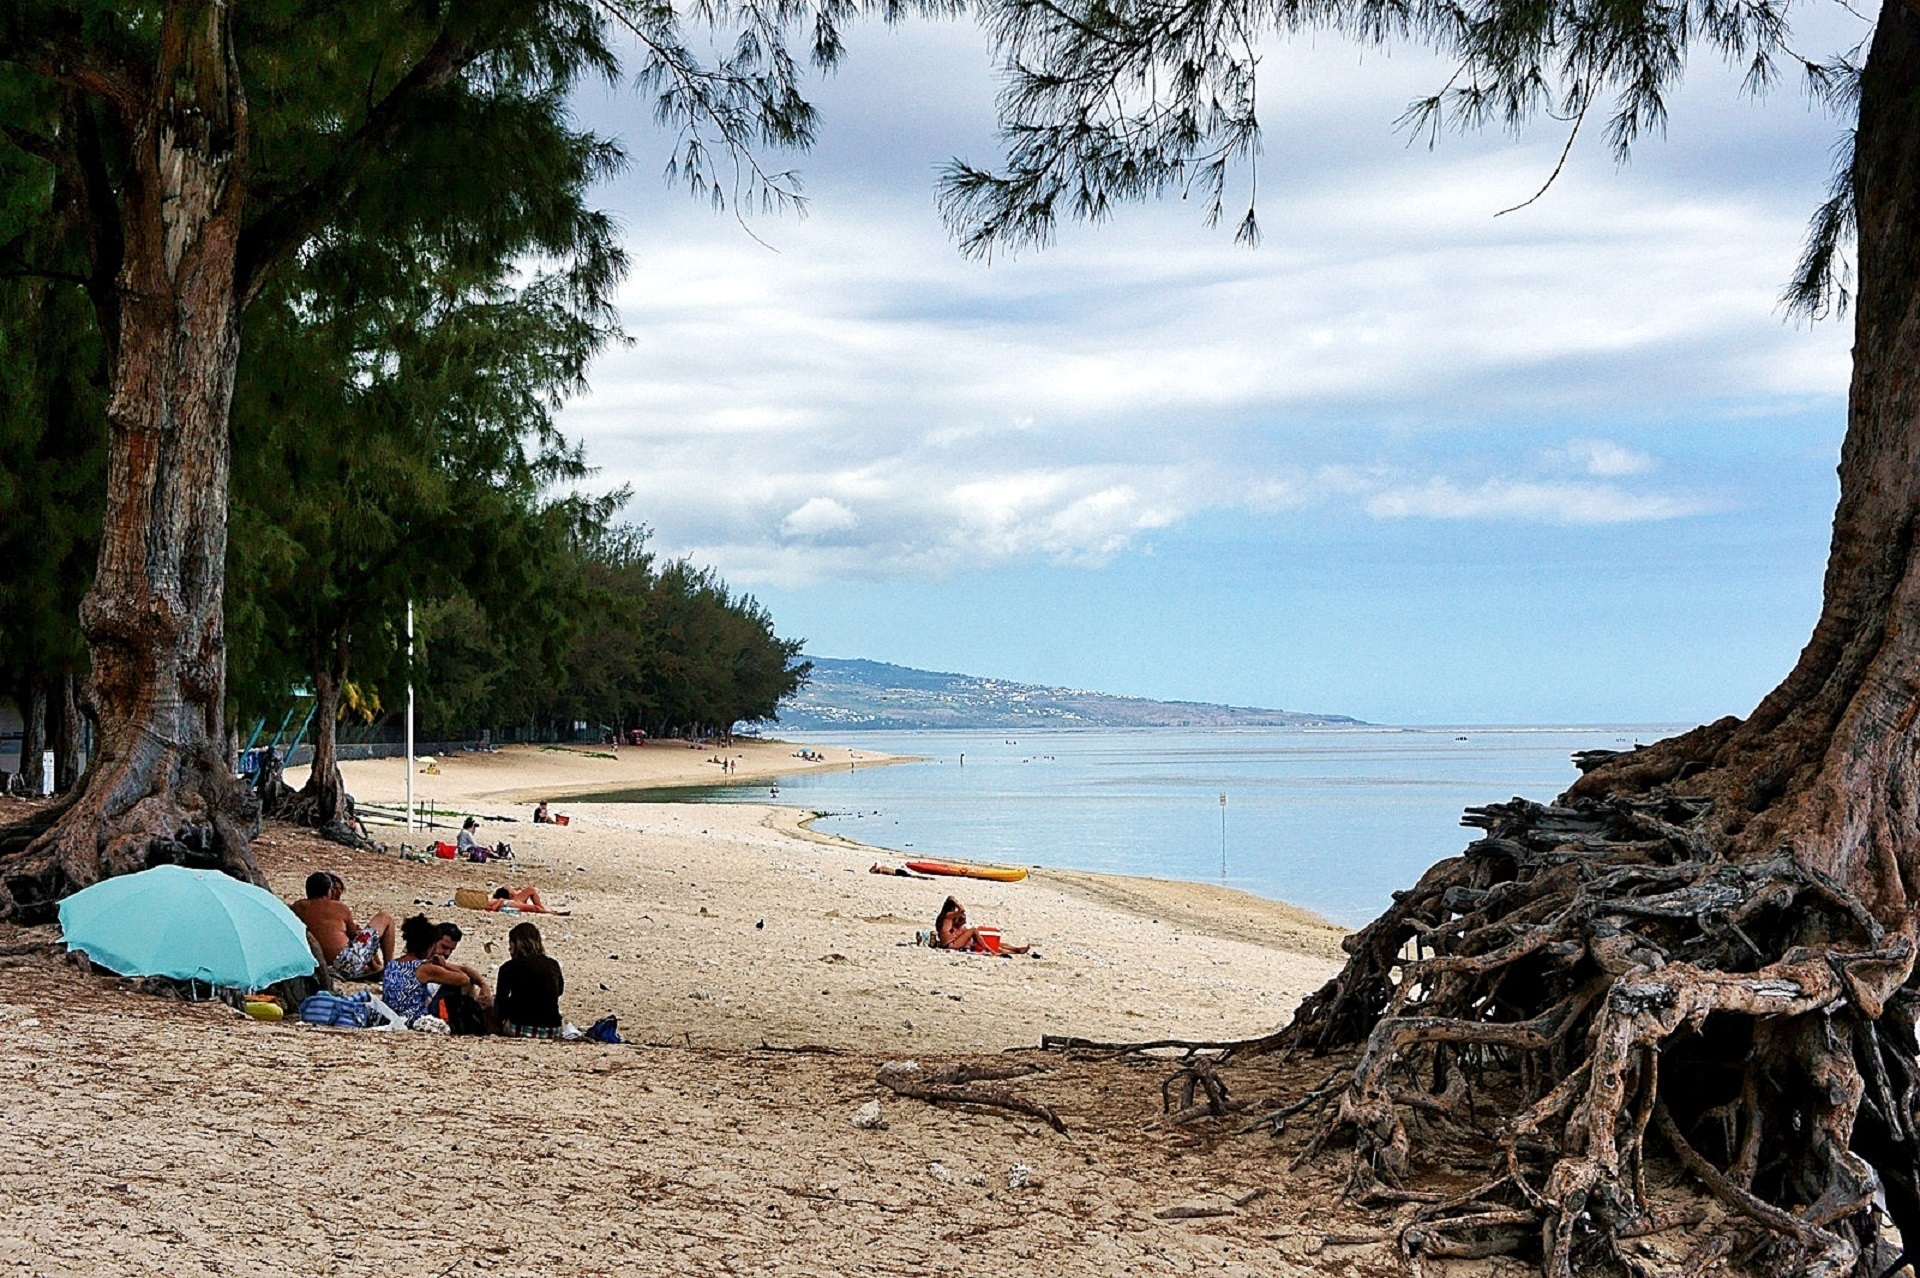
beach, sea, coast, tree, water, sand, ocean, people, sky, shore, vacation, sunbathing, relax, umbrella, seascape, bay, tourism, leisure, body of water, trees, waves, clouds, relaxation, tanning, swimsuits